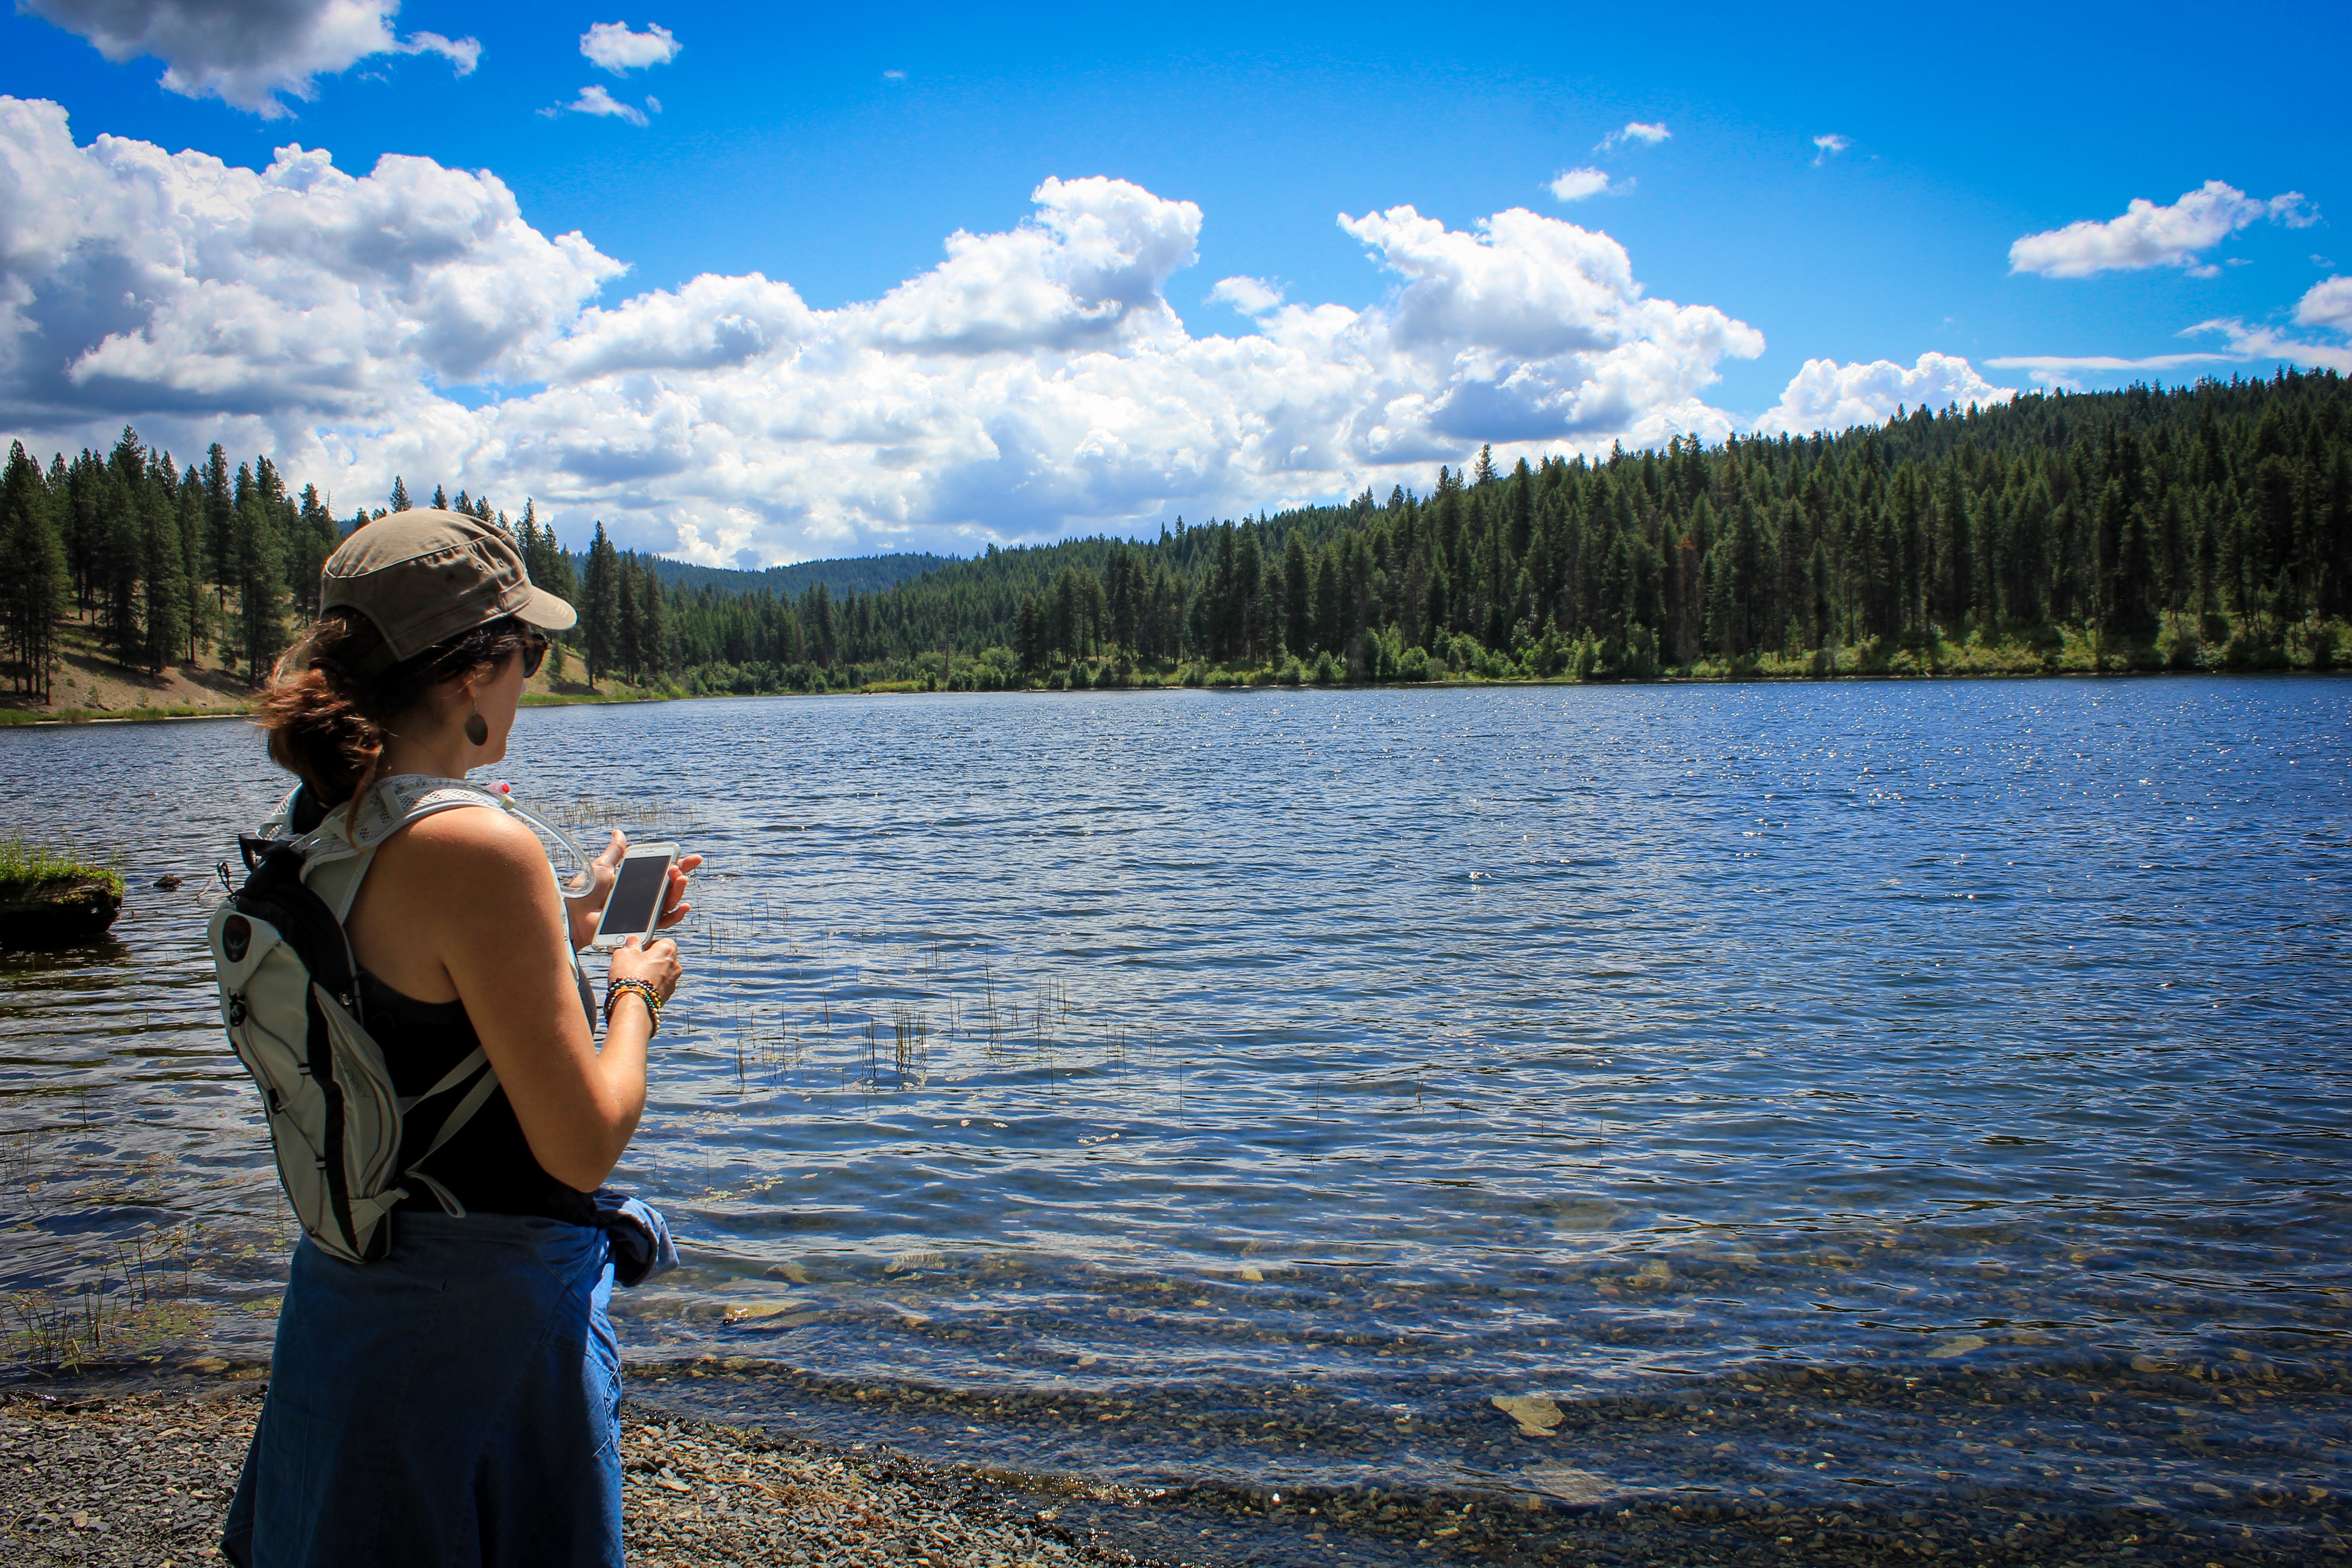
landscape, sea, water, nature, forest, mountain, sky, woman, lake, view, vacation, travel, hiker, rural, tranquil, scenic, natural, park, scenery, blue, tourism, body of water, washington, outdoors, sunny, clouds, scene, us, active, pine trees, little pend oreille wildlife refuge, wildlife refuge